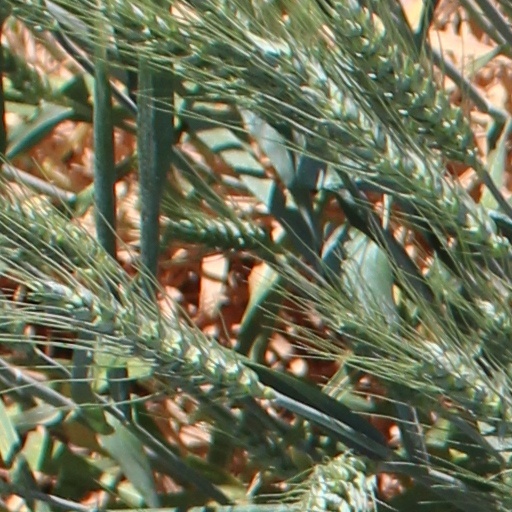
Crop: wheat